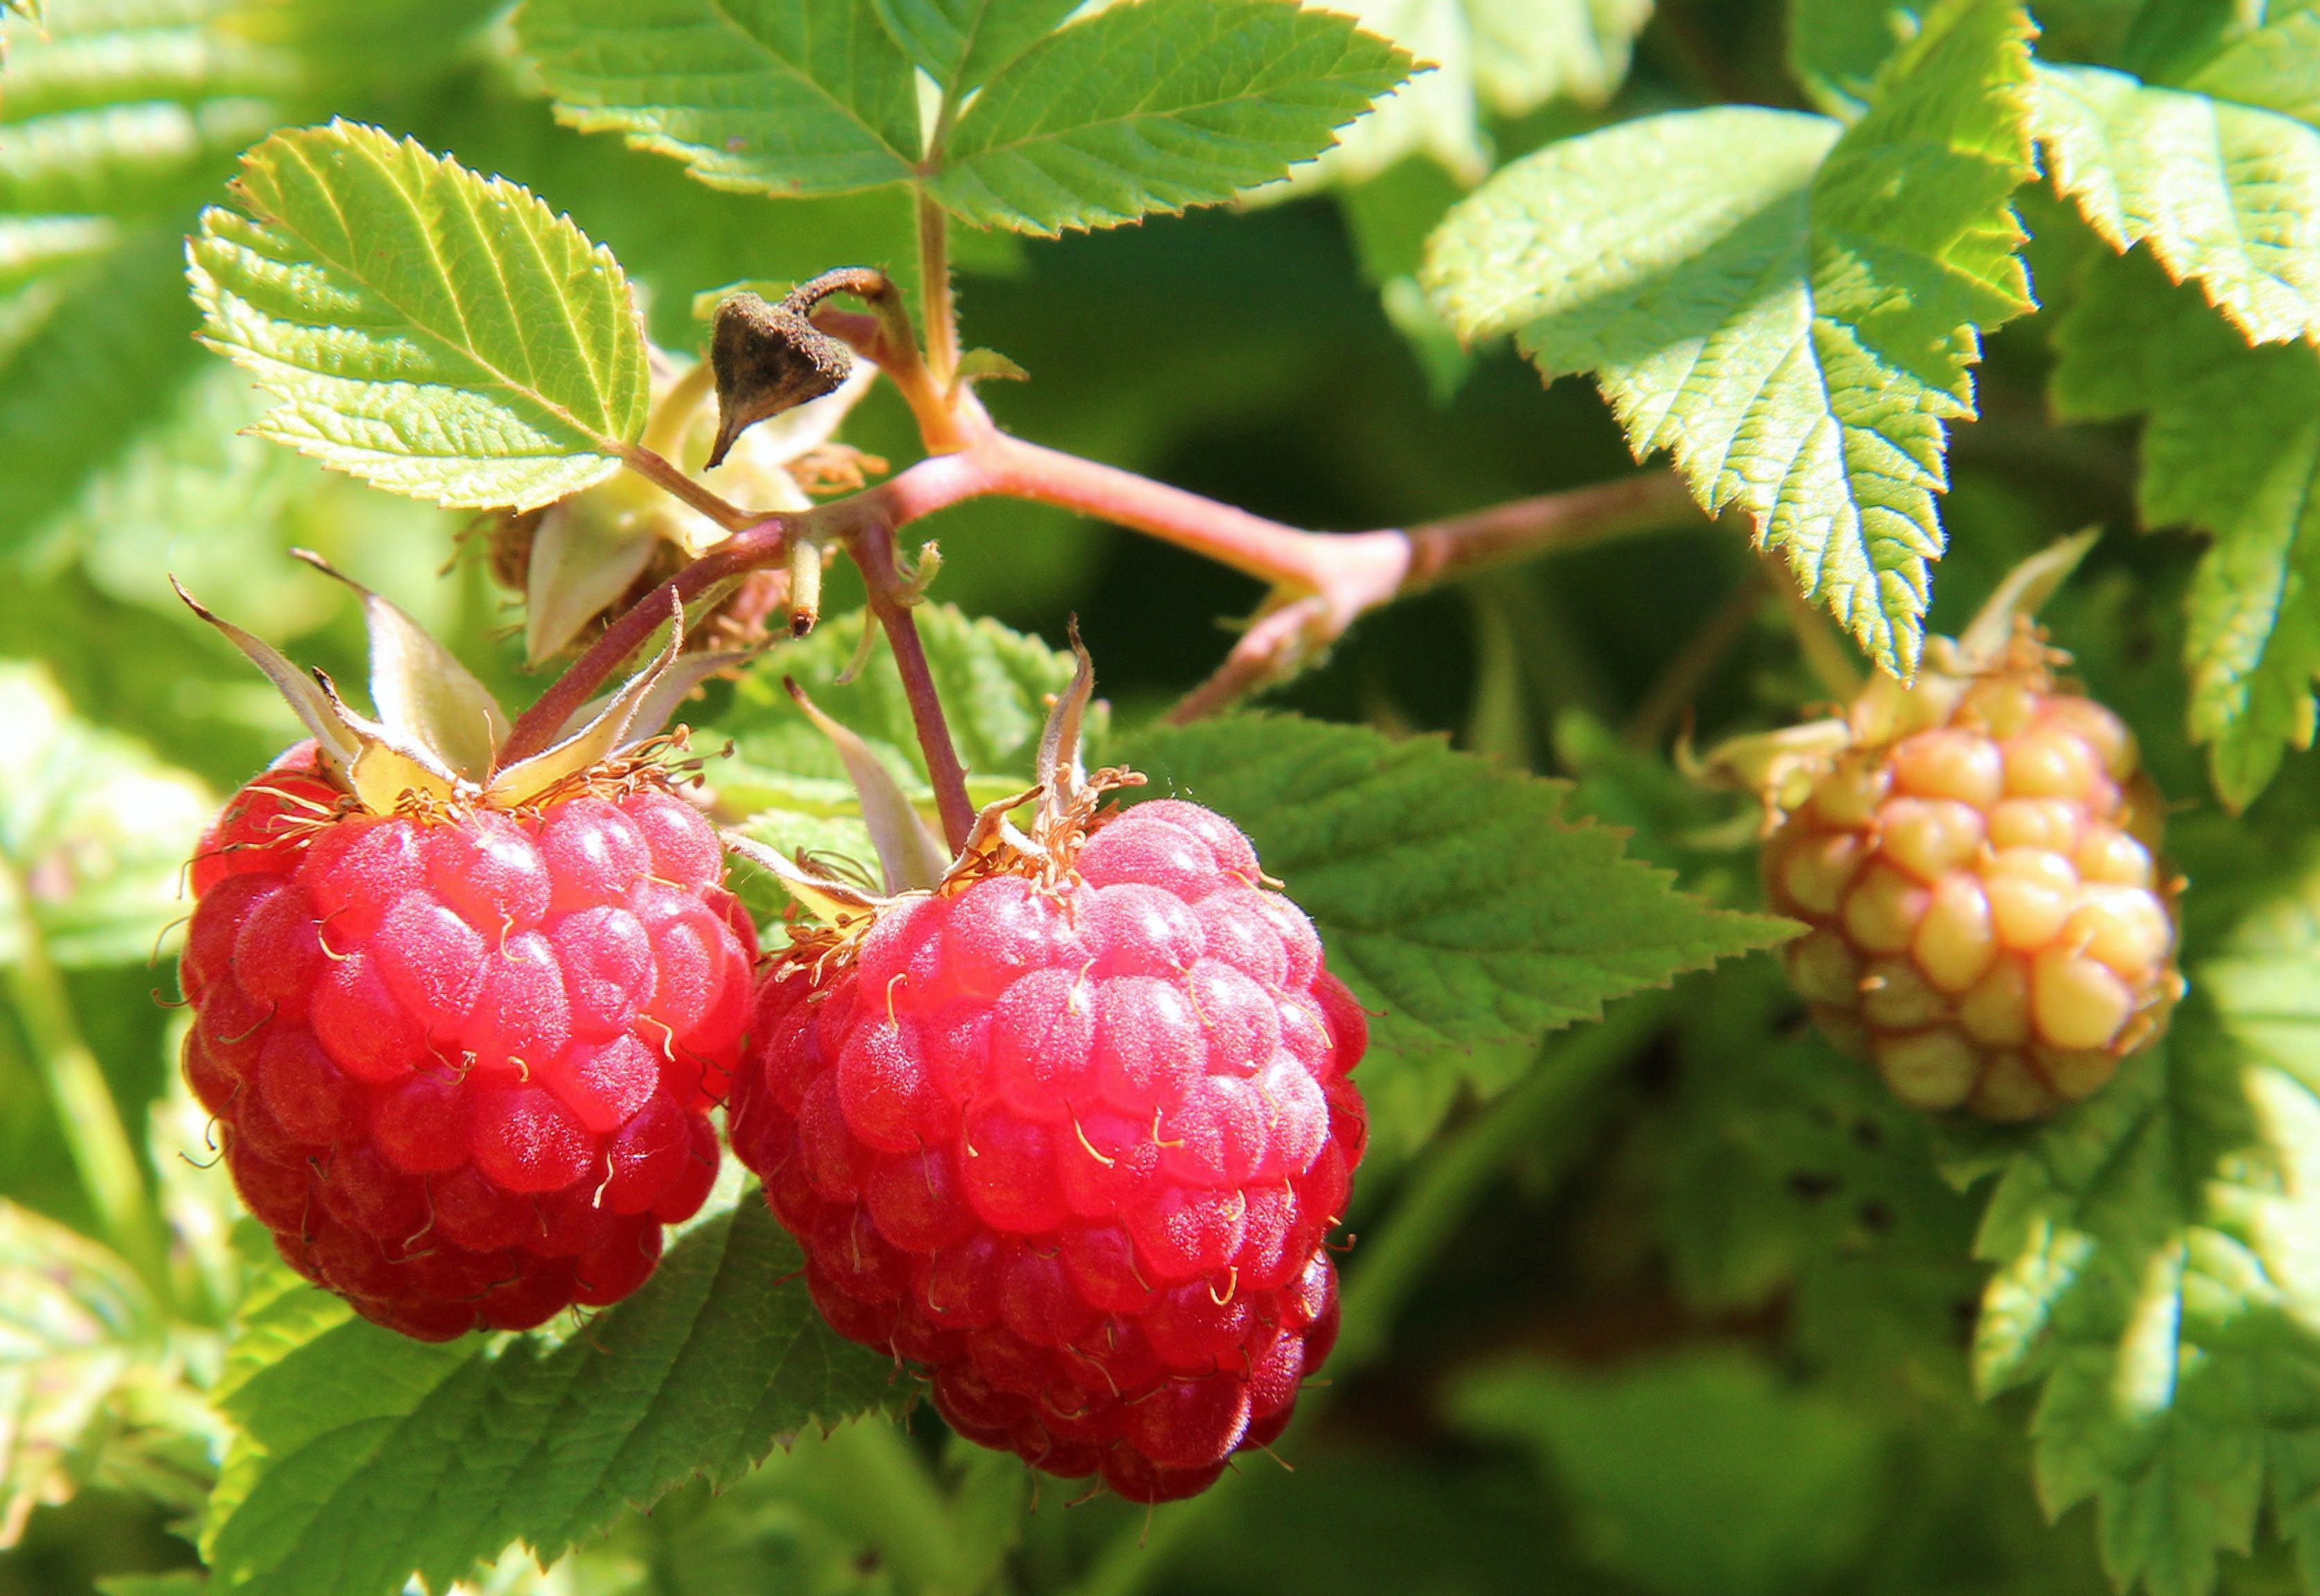
plant, raspberry, fruit, berry, flower, food, produce, closeup, blackberry, shrub, bramble, strawberries, flowering plant, rose family, berries of a raspberry, currant, raspberry bush, land plant, zante currant, chinese hawthorn, dewberry, boysenberry, loganberry, wine raspberry, red mulberry, tayberry, thimbleberry, west indian raspberry, salmonberry